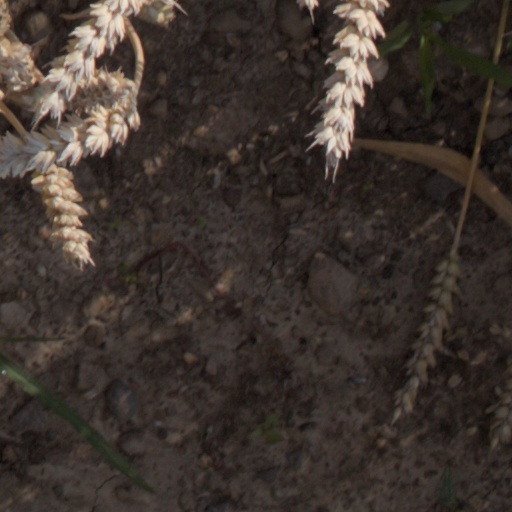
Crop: wheat